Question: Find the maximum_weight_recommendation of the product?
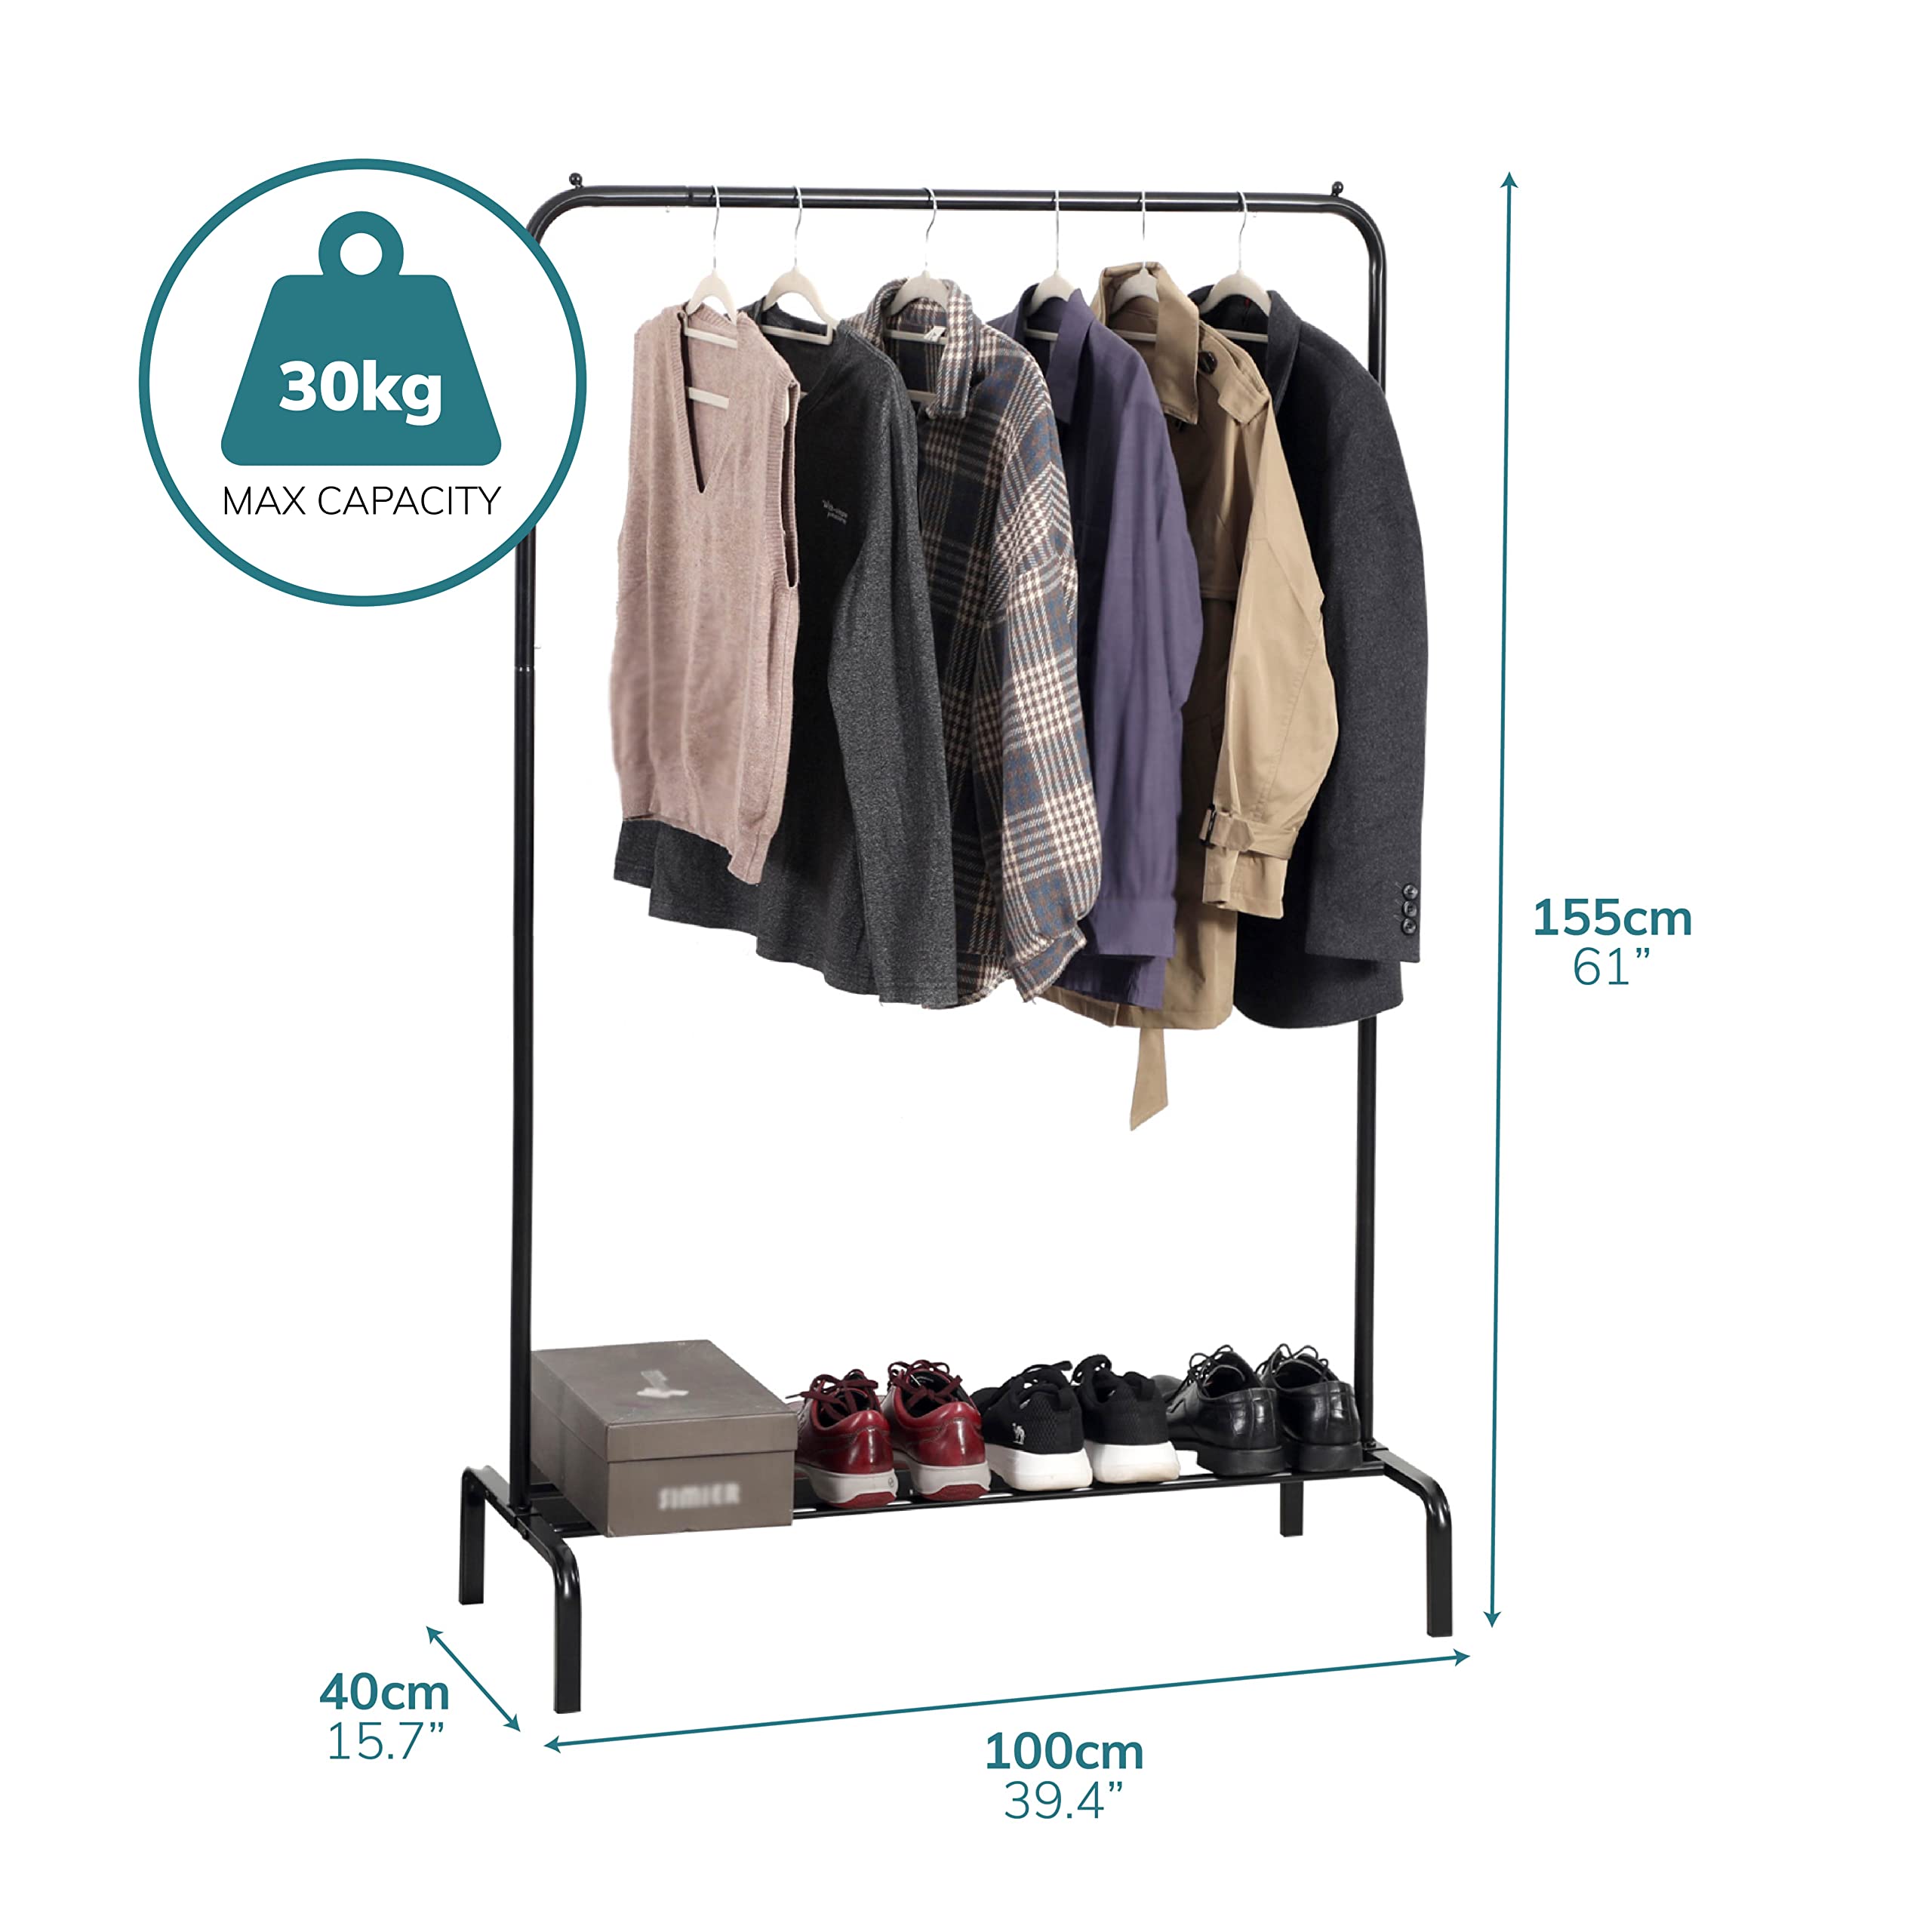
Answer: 30.0 kilogram